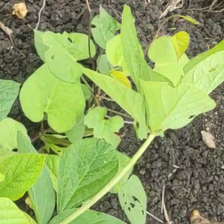
Weed species: Obscure_morning _glory(Ipomoea obscura)